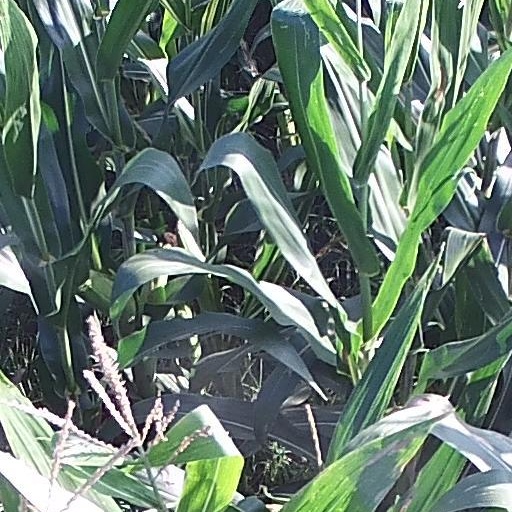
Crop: maize; corn